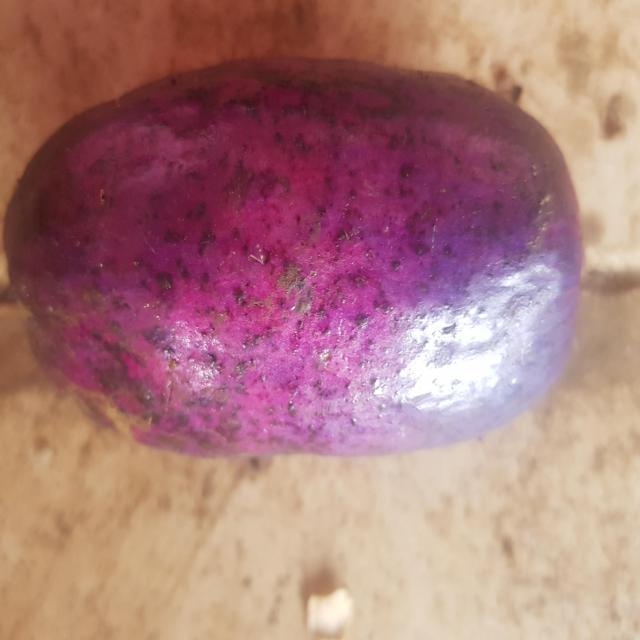
Plum grade: unripe